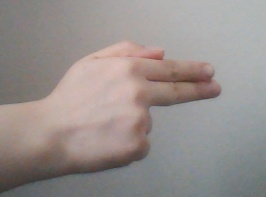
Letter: ghain